AMC Ambassador

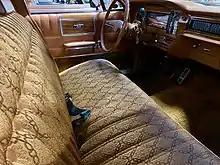
1973 Ambassador standard interior

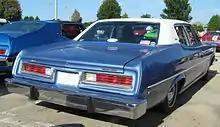
From the C-pillar back, the 1974 Matador and 1974 Ambassador sedan were similar

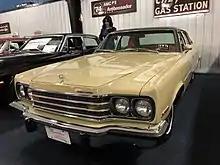
1974 AMC Ambassador sedan at the Rambler Ranch Museum

Minor changes greeted 1972 Ambassadors, as AMC's most significant news for the year was the addition of the innovative AMC Buyer Protection Plan, which included the industry's first 12-month or bumper-to-bumper warranty. This was the first time an automaker promised to repair anything wrong with the car (except for tires) and owners were provided with a toll-free telephone number to the company, as well as a complimentary loaner car if a warranty repair took overnight. This backing also included mechanical upgrades to increase durability and quality, such as the standardization of electric windshield wipers on all model lines, replacing AMC's vacuum-powered units, and better interior trims. By focusing on quality, the smallest domestic automaker was profitable in 1972, earning US$30.2 million (the highest net profit achieved by AMC since 1964) on $4 billion in sales.